Kamen Rider × Kamen Rider Wizard & Fourze: Movie War Ultimatum

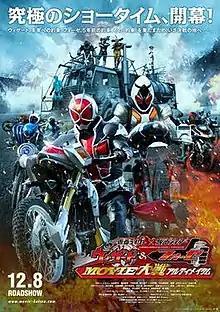

is a Japanese crossover superhero film featuring the main characters of "Kamen Rider Wizard" and "Kamen Rider Fourze". It was released in Japan on December 8, 2012, as part of the annual winter "Movie War" franchise.